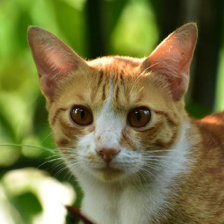
Label: animals